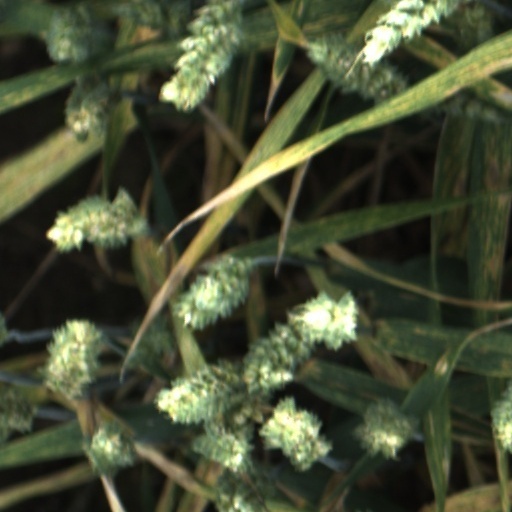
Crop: wheat